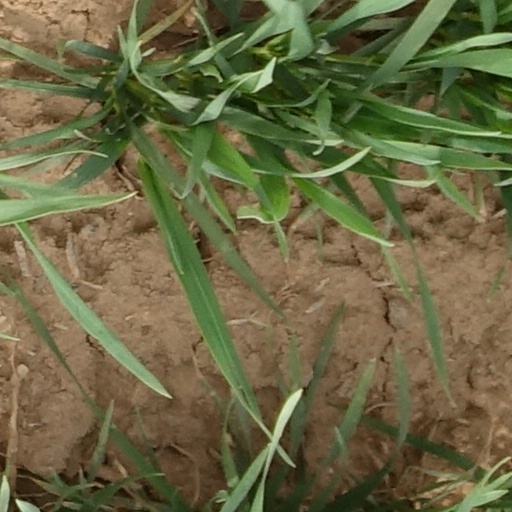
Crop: wheat